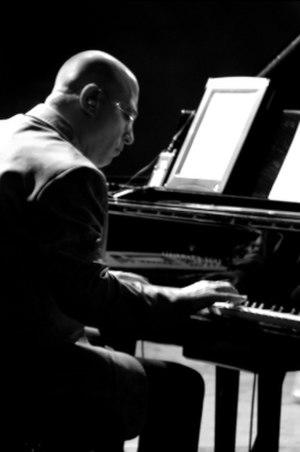
Michael David Garson, né le 29 juillet 1945 à New-York) est un pianiste de jazz et de rock américain. Diplômé en musique du Brooklyn College en 1970, Garson a accompagné David Bowie sur scène et sur disque durant de très nombreuses années à partir du début de la décennie 1970.